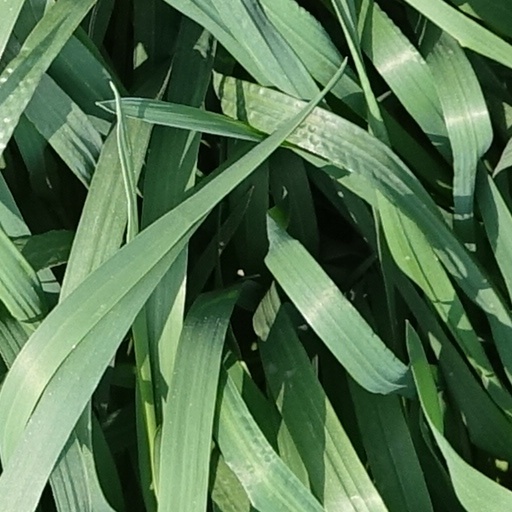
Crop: wheat